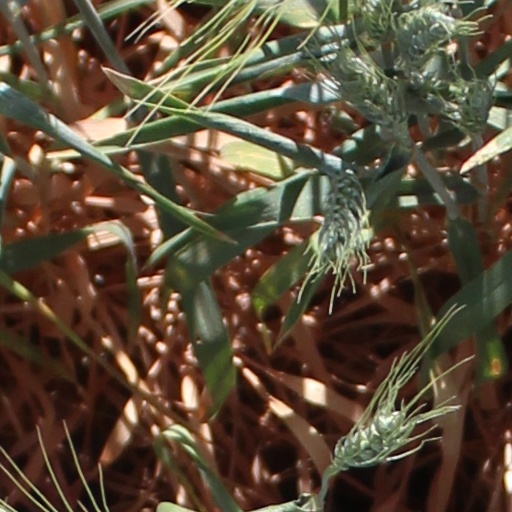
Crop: wheat